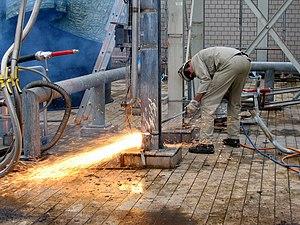
Le chalumeau est un outil employé pour la découpe ou la soudure thermique de pièces de métal. La source de chaleur est obtenue par la combustion d'un mélange de gaz.